Zachman Framework

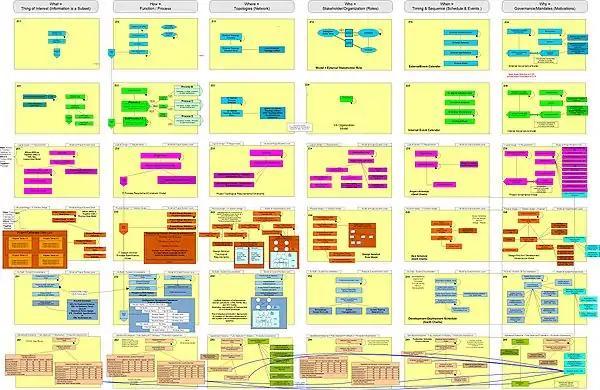
VA EA Meta-Model Cell Details Enlarged.

This diagram has been incorporated within the VA-EA to provide a symbolic representation of the metamodel it used, to describe the One-VA Enterprise Architecture and to build an EA Repository without the use of Commercial EA Repository Software. It was developed using an object oriented database within the Caliber-RM Software Product. Caliber-RM is intended to be used as a software configuration management tool; not as an EA repository.